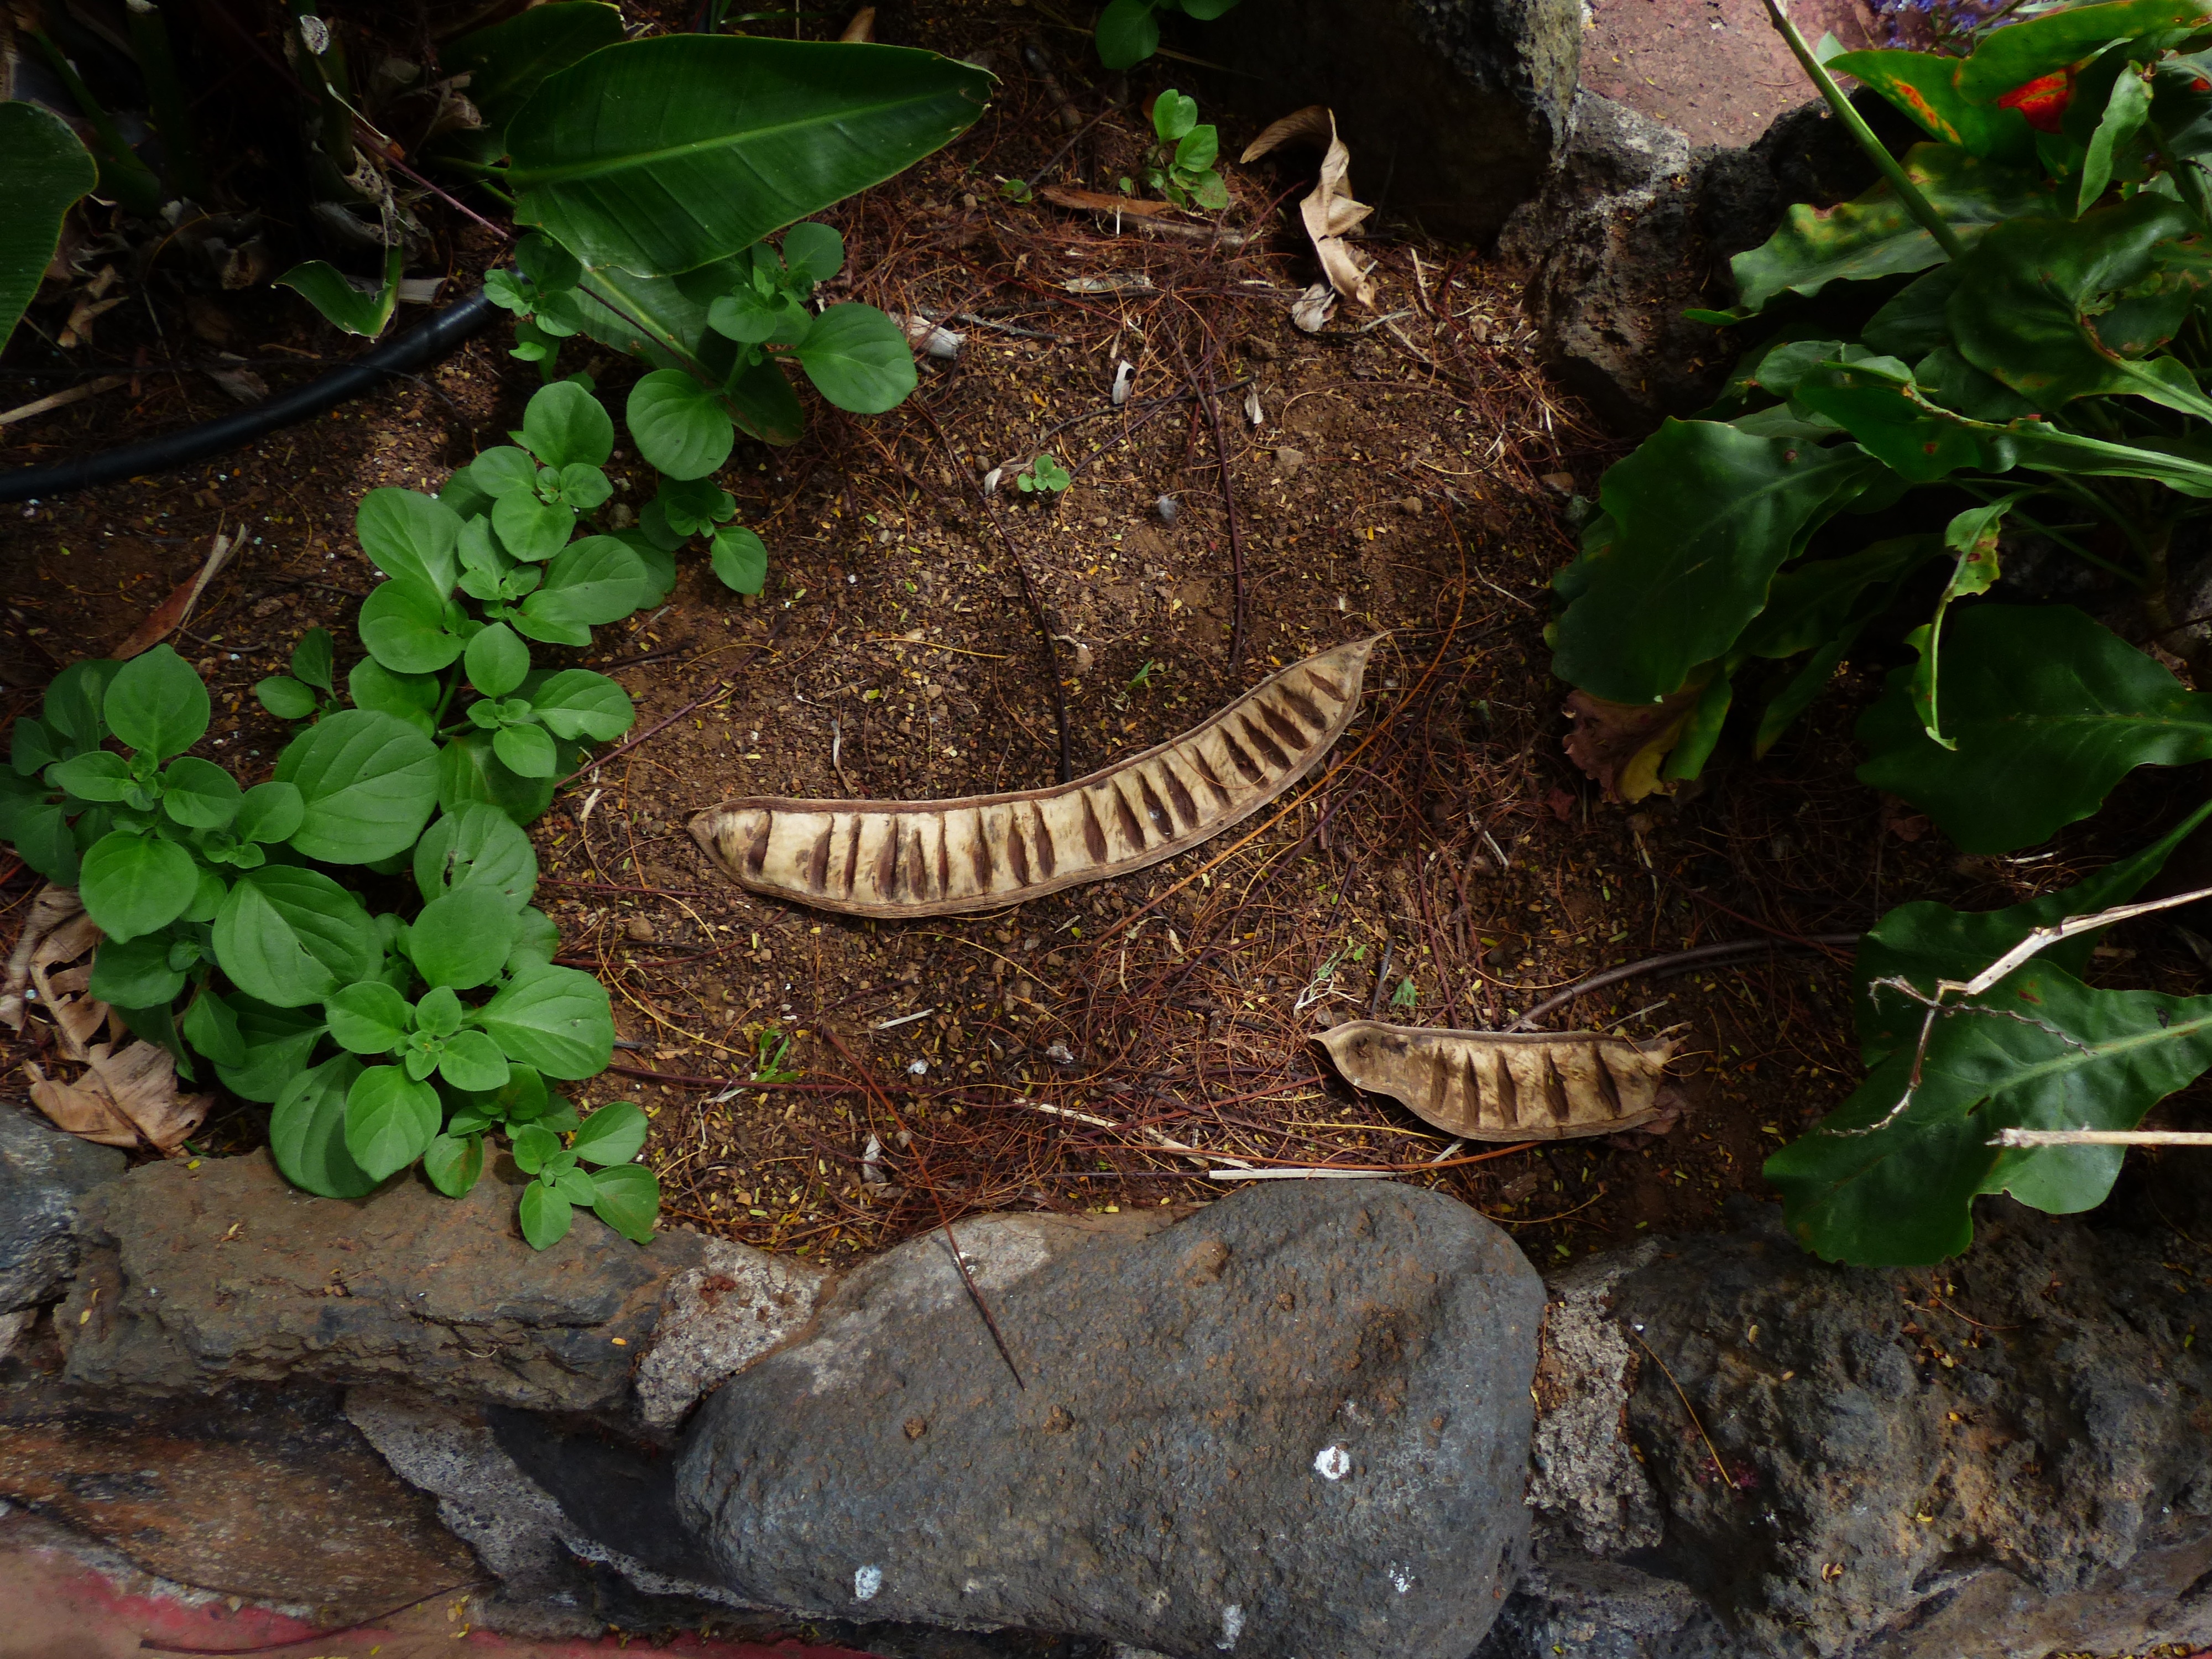
open, wildlife, jungle, reptile, garden, pod, fauna, seeds, woody, flamboyant, legume, lignify, fabaceae, delonix regia, locust bean plant, caesalpinioideae, seed chambers